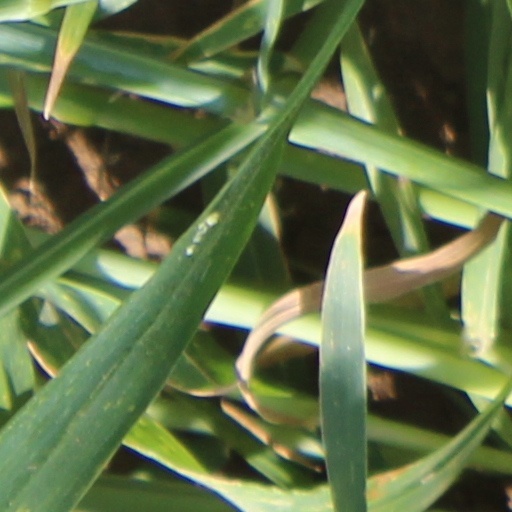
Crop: wheat